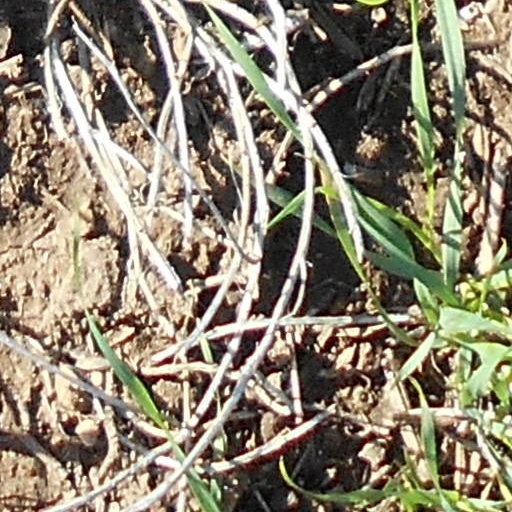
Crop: wheat